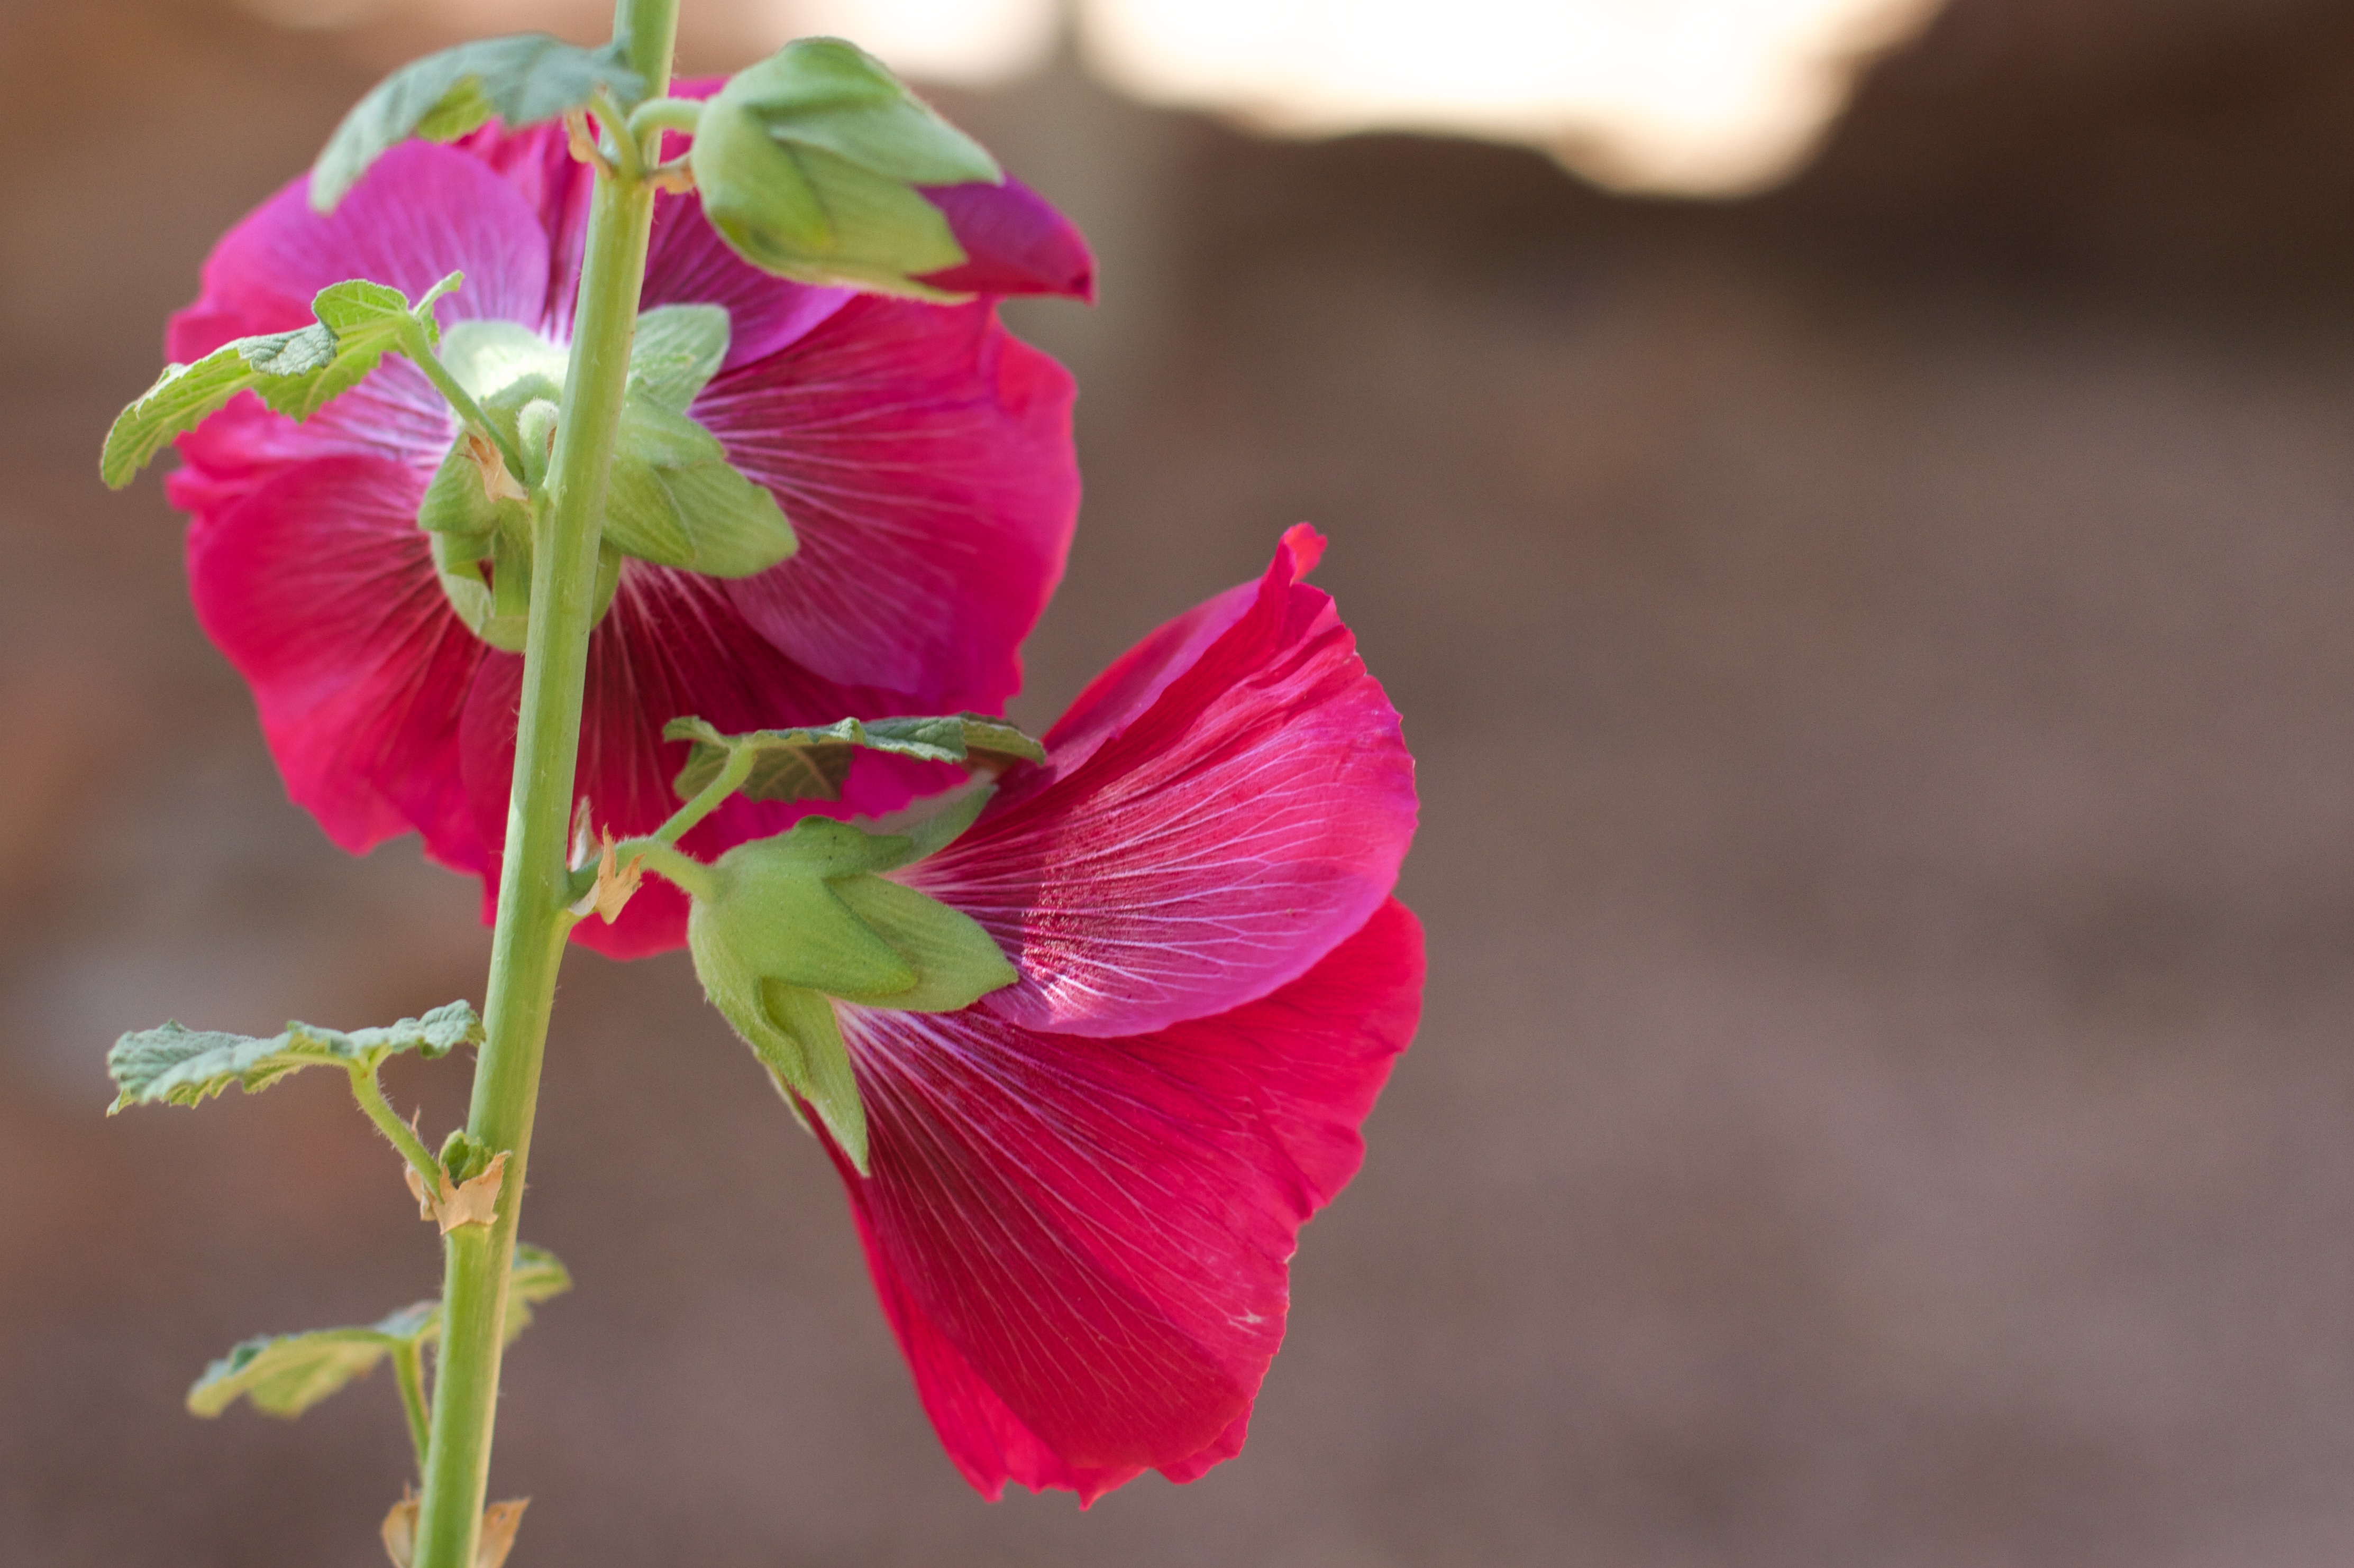
blossom, plant, flower, petal, flora, wildflower, close up, macro photography, flowering plant, plant stem, land plant